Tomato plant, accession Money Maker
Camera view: vertical (180 deg); turntable rotation: 0 degrees
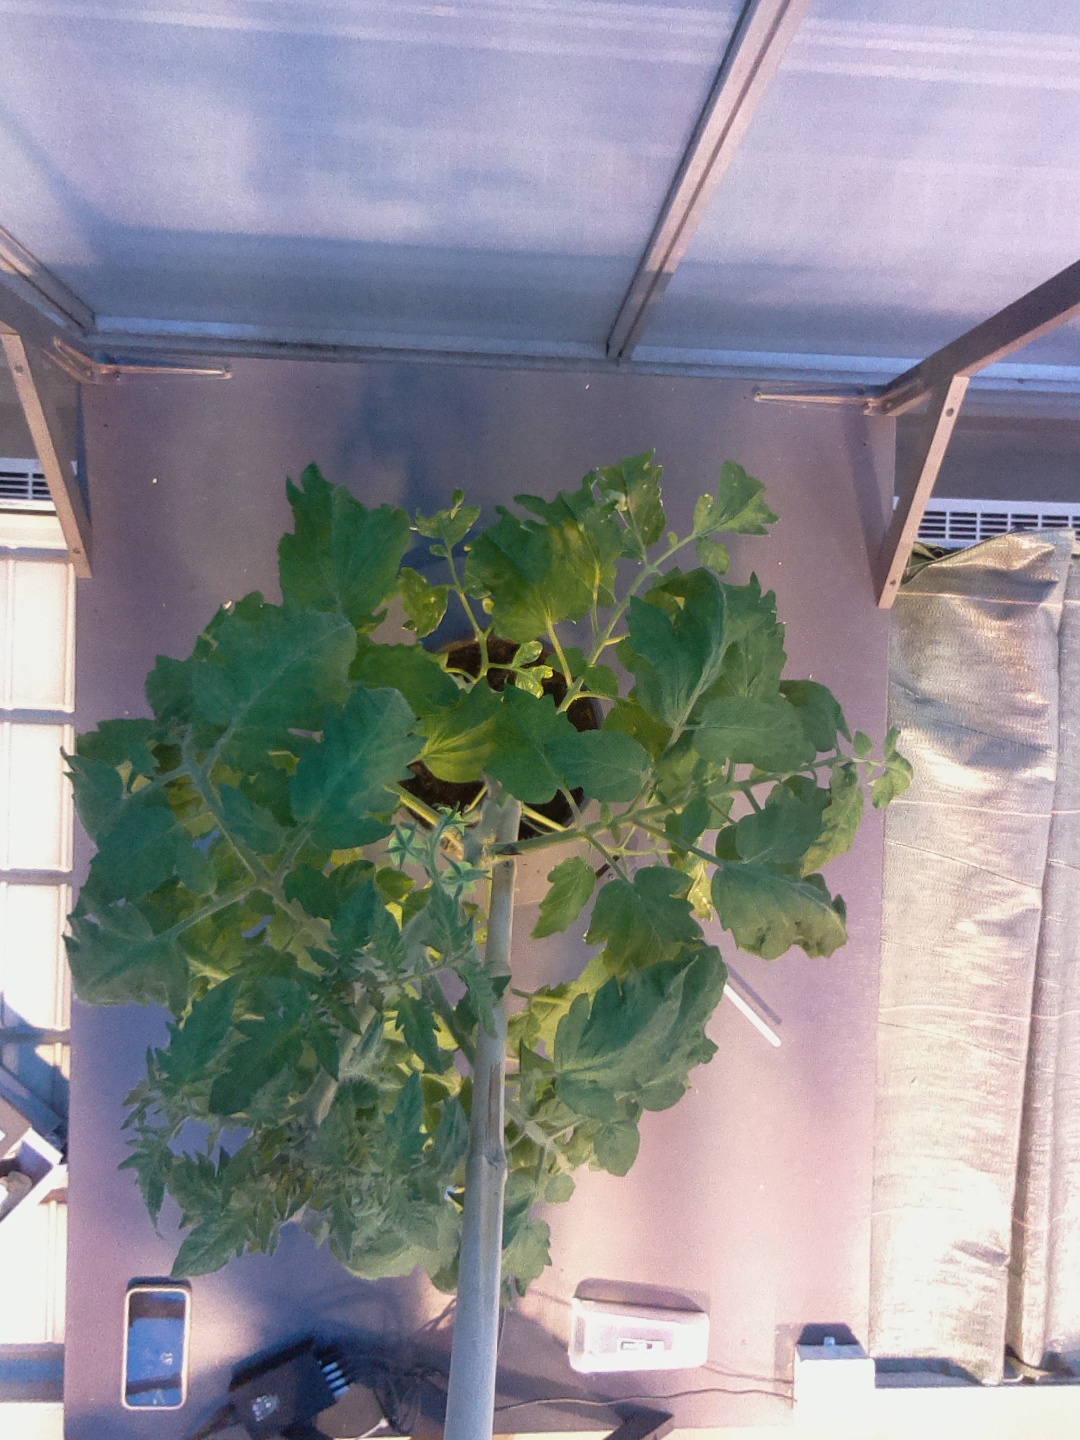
BBCH growth stage 62: 20%-30% of flowers open